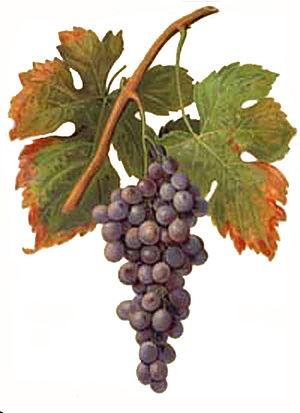
Grappe de Palomino par Viala et Vermorel